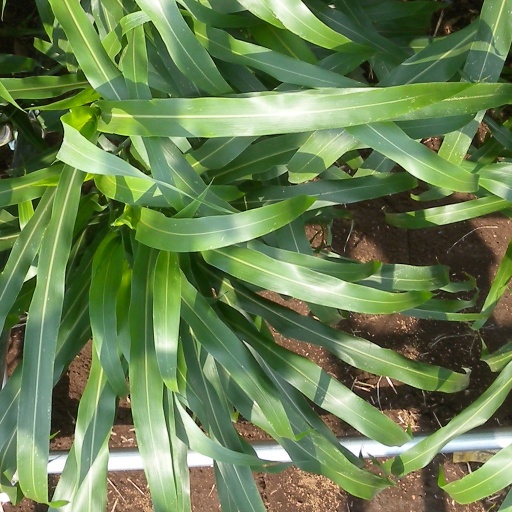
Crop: sorghum